Battle of Gettysburg, second day

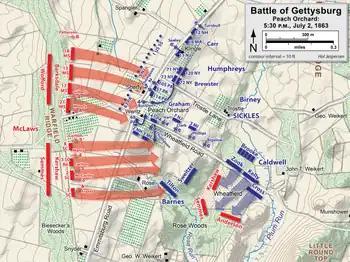
McLaws attacks the Peach Orchard, Caldwell counterattacks in the Wheatfield.

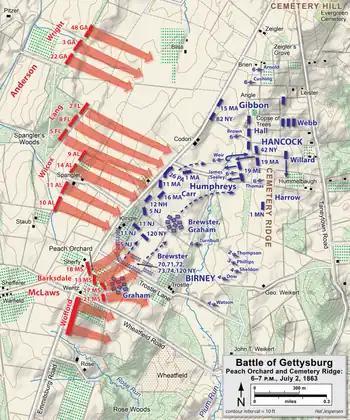
Barksdale routs Humphreys's division in the Peach Orchard.

Earlier that afternoon, as Meade realized the folly of Sickles's movement, he ordered Hancock to send a division from the II Corps to reinforce the III Corps. Hancock sent the 1st Division under Brig. Gen. John C. Caldwell from its reserve position behind Cemetery Ridge. It arrived at about 6 p.m. and three brigades, under Cols. Samuel K. Zook, Patrick Kelly (the Irish Brigade), and Edward E. Cross moved forward; the fourth brigade, under Col. John R. Brooke, was in reserve. Zook and Kelly drove the Confederates from Stony Hill, and Cross cleared the Wheatfield, pushing Kershaw's men back to the edge of Rose Woods. Both Zook and Cross were mortally wounded in leading their brigades through these assaults, as was Confederate Semmes. When Cross's men had exhausted their ammunition, Caldwell ordered Brooke to relieve them. By this time, however, the Union position in the Peach Orchard had collapsed (see next section), and Wofford's assault continued down the Wheatfield Road, taking Stony Hill and flanking the Union forces in the Wheatfield. Brooke's brigade in Rose Woods had to retreat in some disorder. Sweitzer's brigade was sent in to delay the Confederate assault, and they did this effectively in vicious hand-to-hand combat. The Wheatfield changed hands once again.